Operation Matterhorn logistics

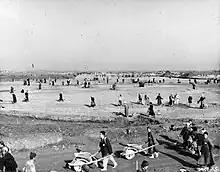
Black and white photograph of multiple people doing construction work in an open field

Grading the runways accounted for more than half of the of the earth moved. New concrete was laid thick; existing runways were overlaid with of concrete. While sand was obtained from nearby streams and gravel and crushed basalt construction aggregate were obtained locally, Indian cement was in short supply and of inferior quality, so much of the cement used was imported from the United States. Concrete was produced locally and spread by hand at all the fields except Kalaikunda, where heavy equipment was used. Chevron- and horseshoe-shaped hardstands were provided, as were paved, rectangular parking areas. To save time and concrete, dispersal areas were omitted.